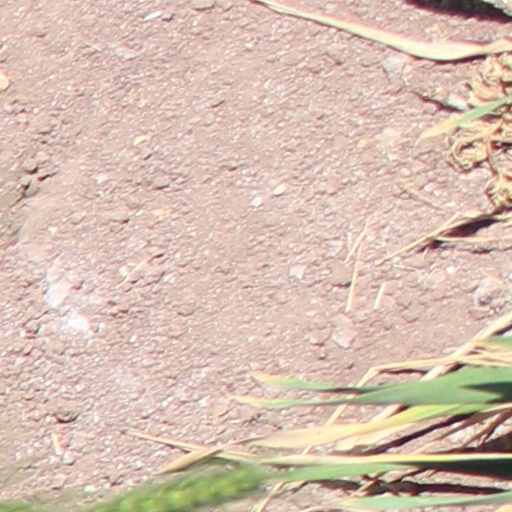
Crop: wheat